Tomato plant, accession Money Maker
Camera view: vertical (180 deg); turntable rotation: 0 degrees
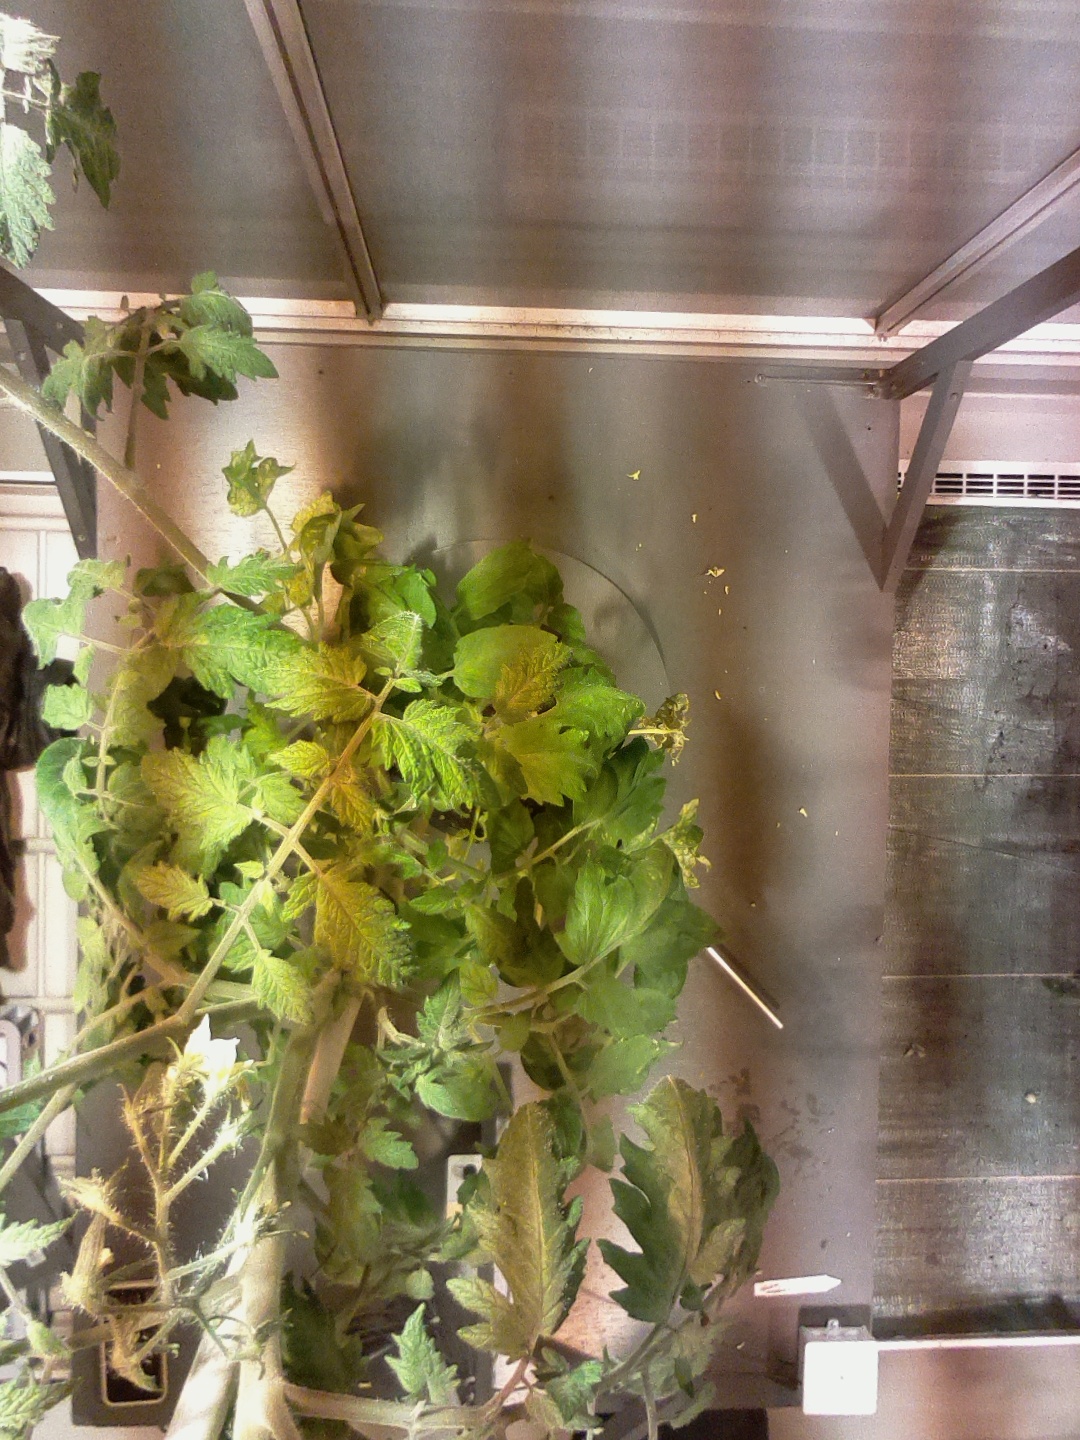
BBCH growth stage 72: 20%-30% of final fruit size